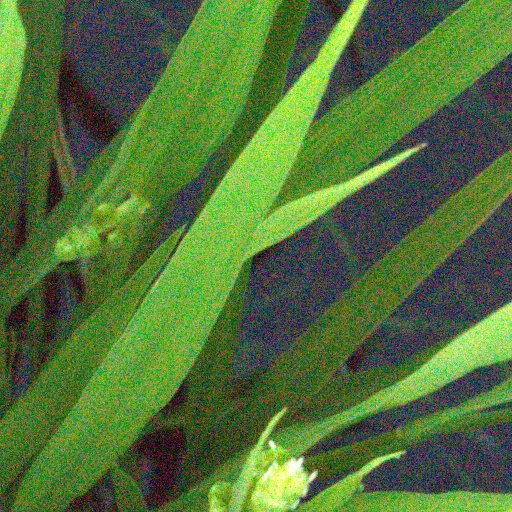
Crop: rice